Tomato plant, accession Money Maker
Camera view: tilt-top (135 deg); turntable rotation: 180 degrees
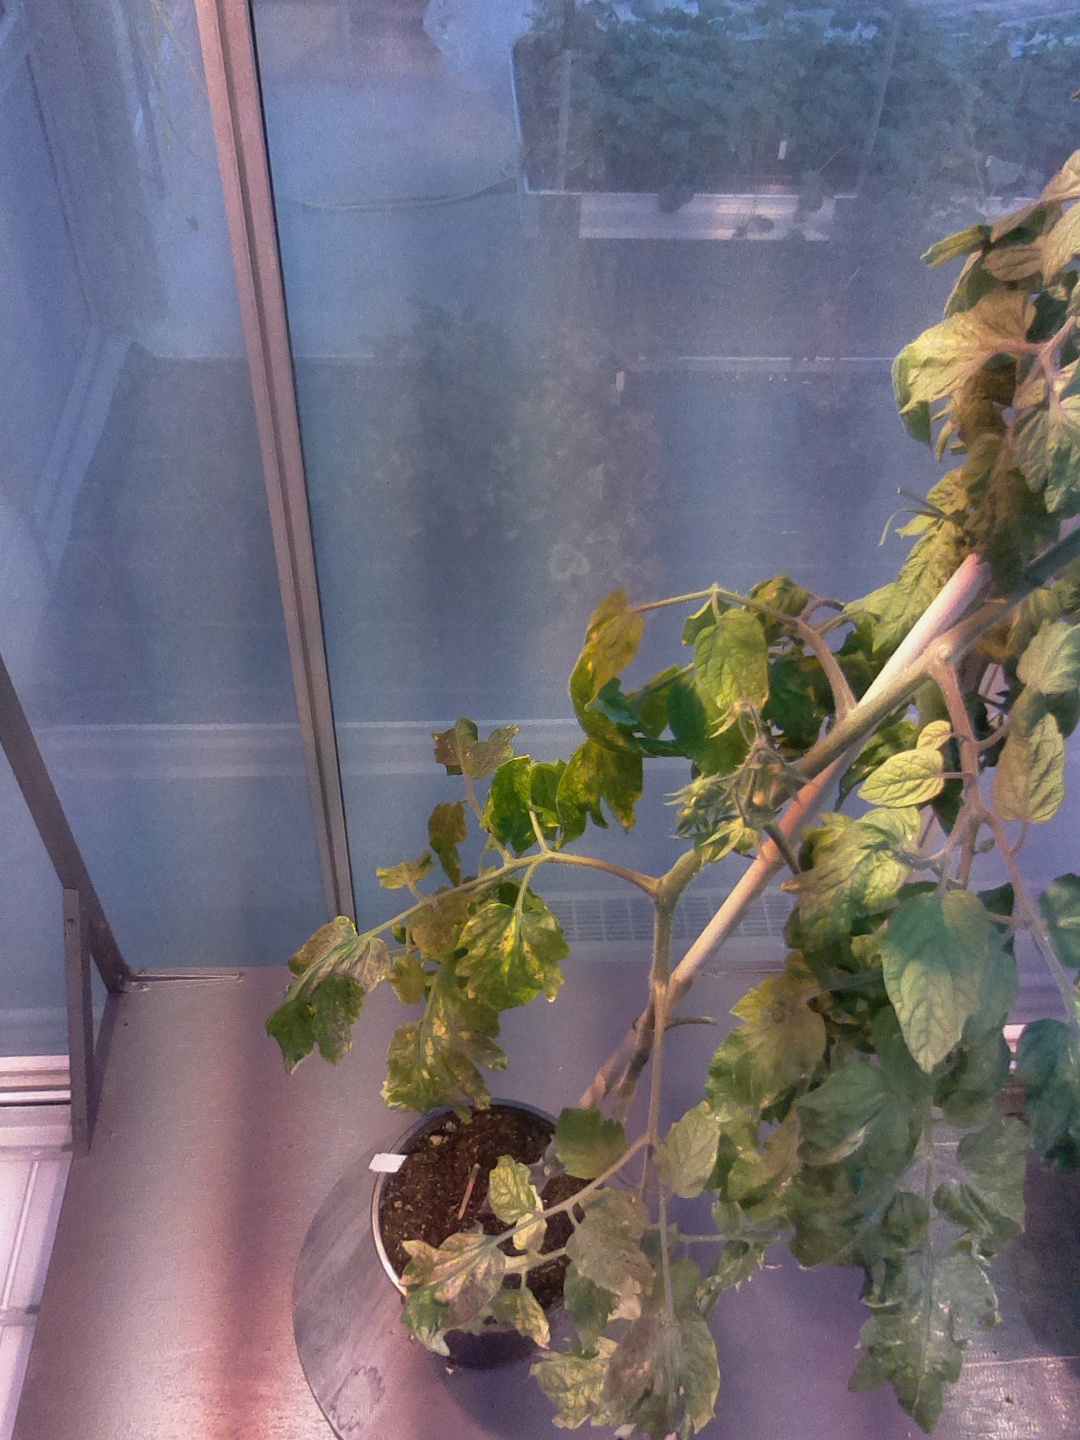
BBCH growth stage 71: 10%-20% of final fruit size